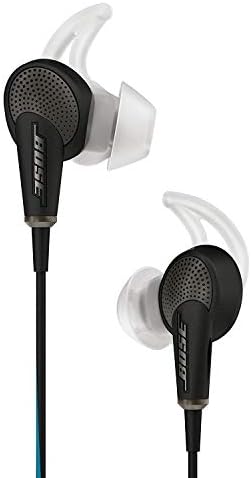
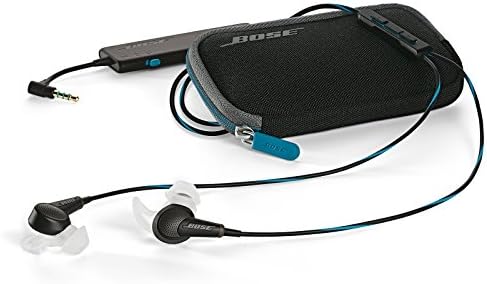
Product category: headphones
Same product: yes